Ivory Coast at the 2016 Summer Paralympics

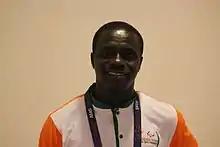
Chef-de-mission of the Ivory Coast, Koya Magbu, in Rio.

Ivory Coast competed at the 2016 Summer Paralympics in Rio de Janeiro, Brazil, from 7 September to 18 September 2016.